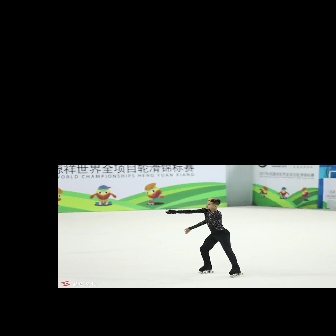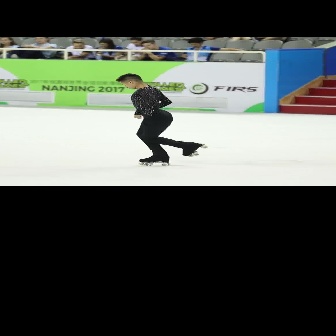
  Please identify the target specified by the bounding box [164,197,243,277] in the first image and locate it in the second image. Return the coordinates in [x_min,y_min,x_max,y_max] format.
Answer: [114,73,207,166]